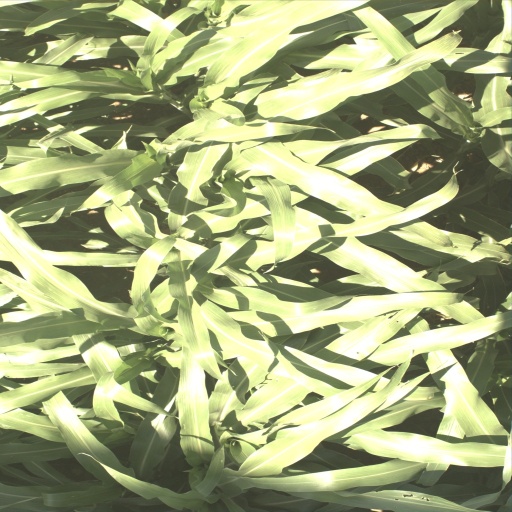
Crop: sorghum